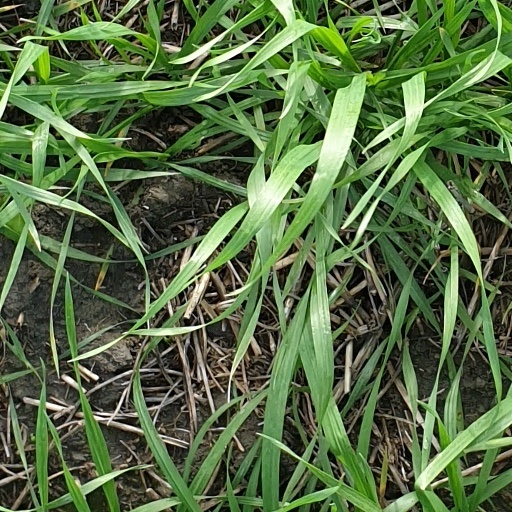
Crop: wheat